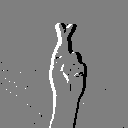
ASL letter: r